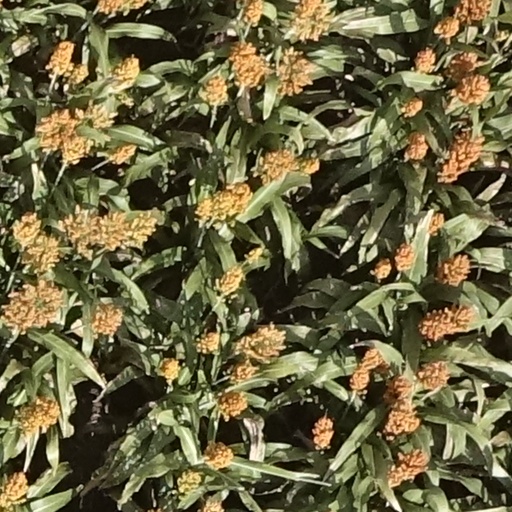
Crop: sorghum